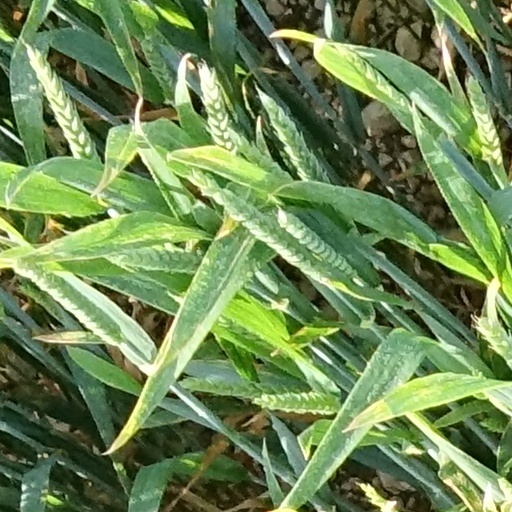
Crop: wheat